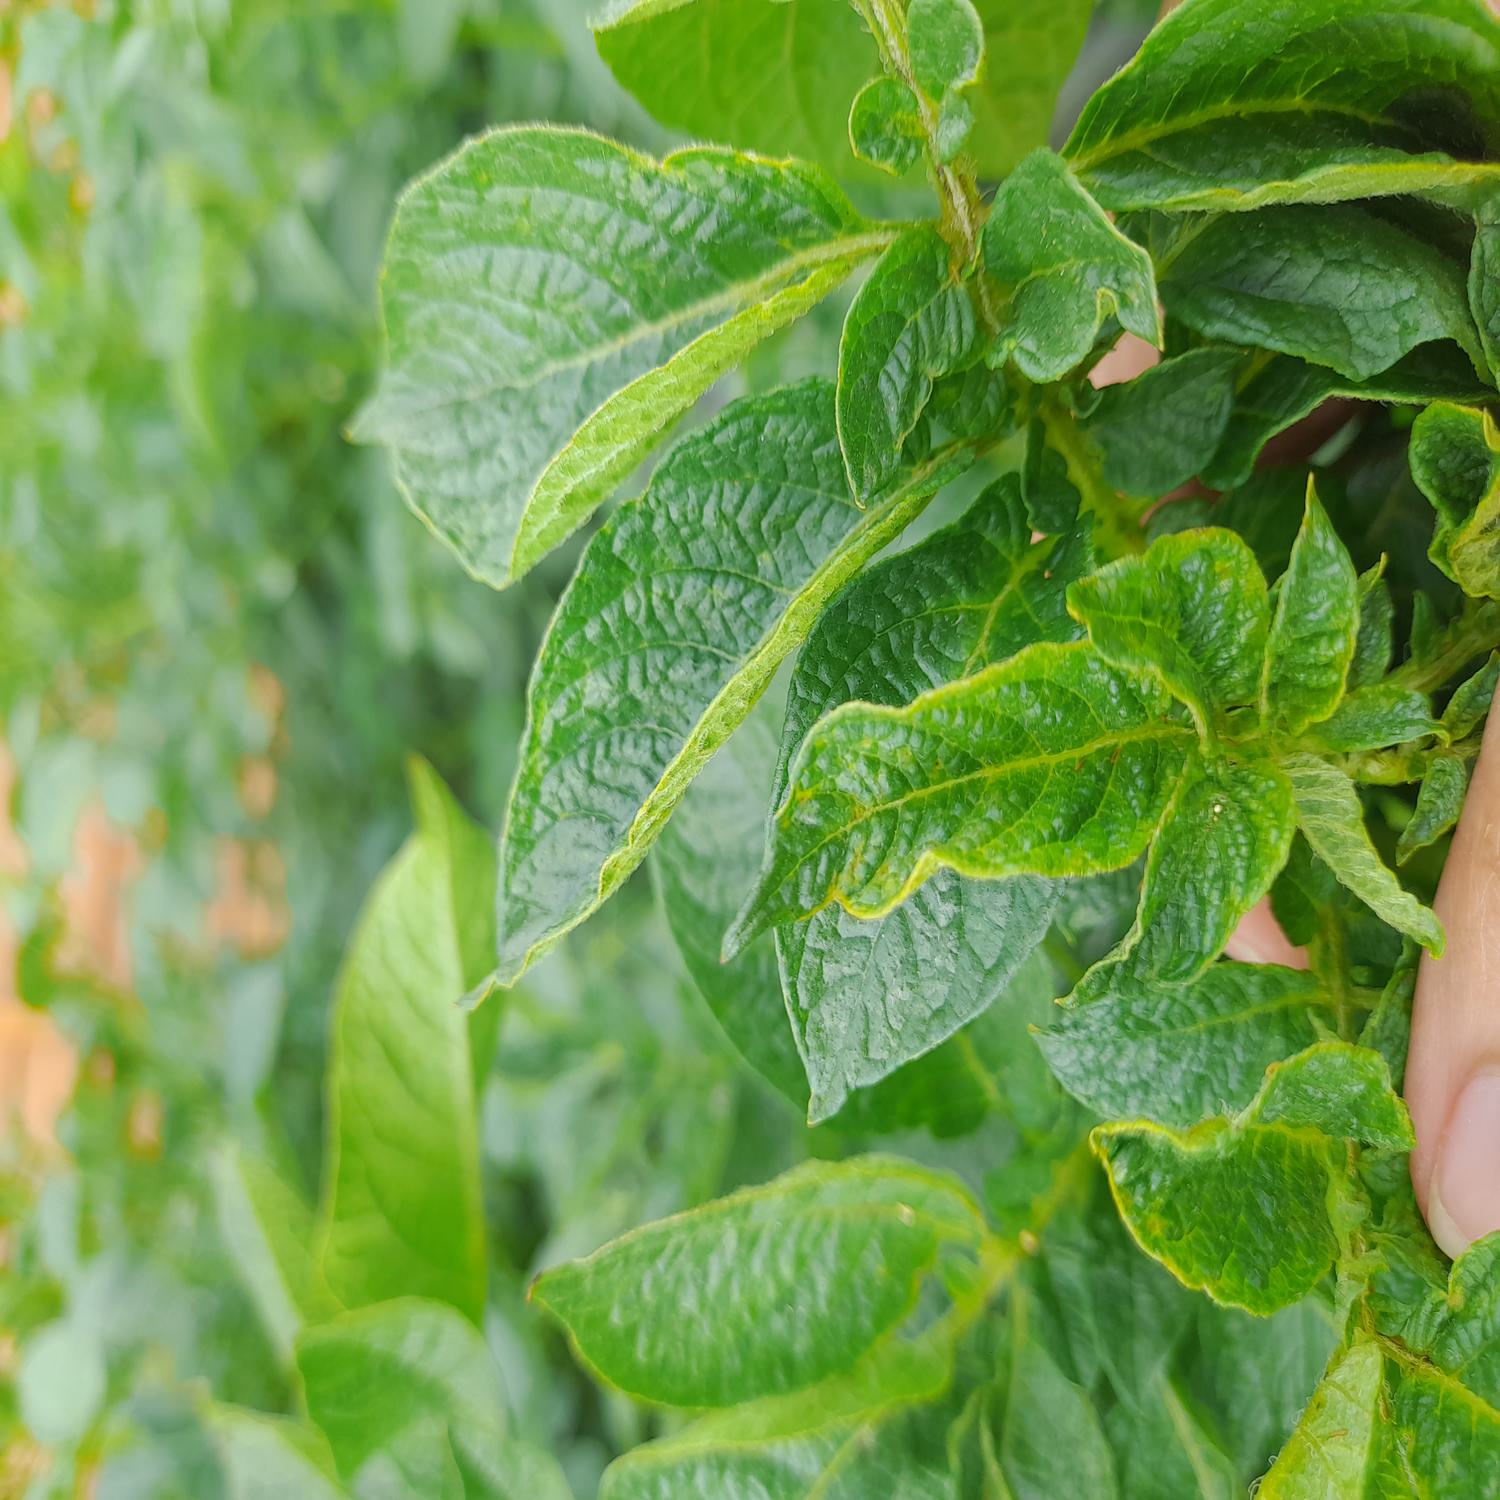
Label: Virus